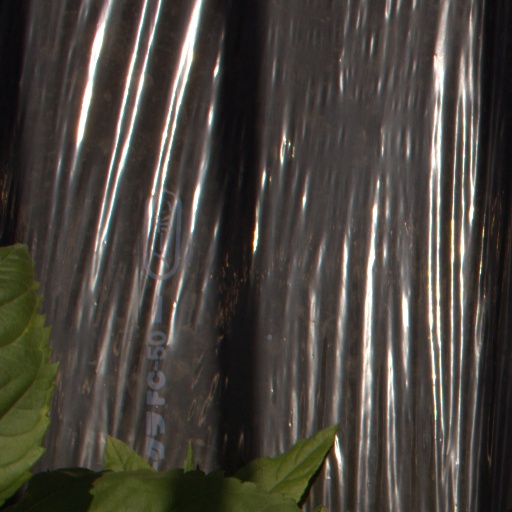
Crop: Jerusalem artichoke